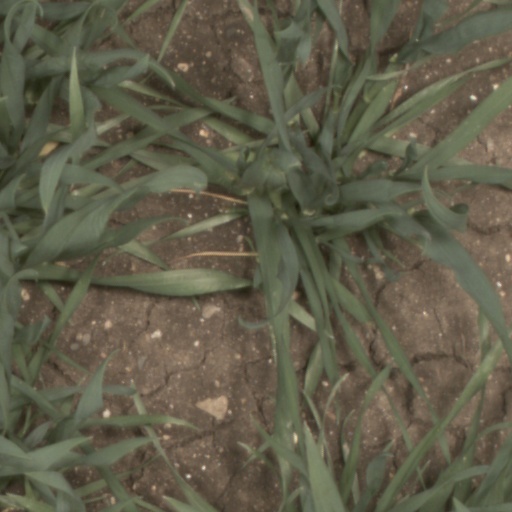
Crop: wheat